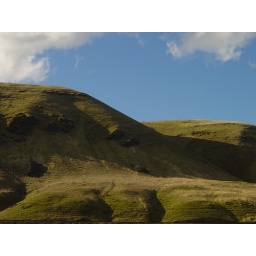
The hills in this area are in their brief green stage, before turning brown in late Spring.